Ceslaus Sipovich

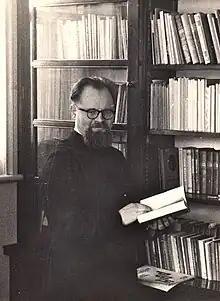

Ceslaus Sipovich (Łacinka: Česłaǔ Sipovič) (8 December 1914 – 4 October 1981) was a bishop of the Belarusian Greek Catholic Church, a titular bishop of Mariamme, and a notable Belarusian émigré social and religious leader.